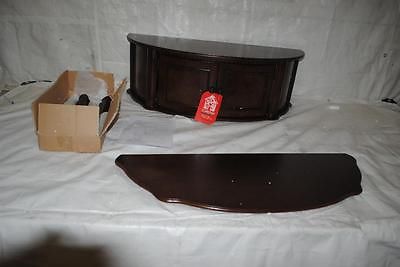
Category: table